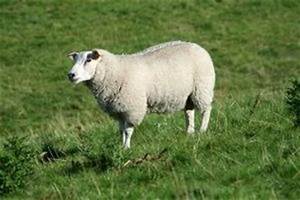
Label: pecora